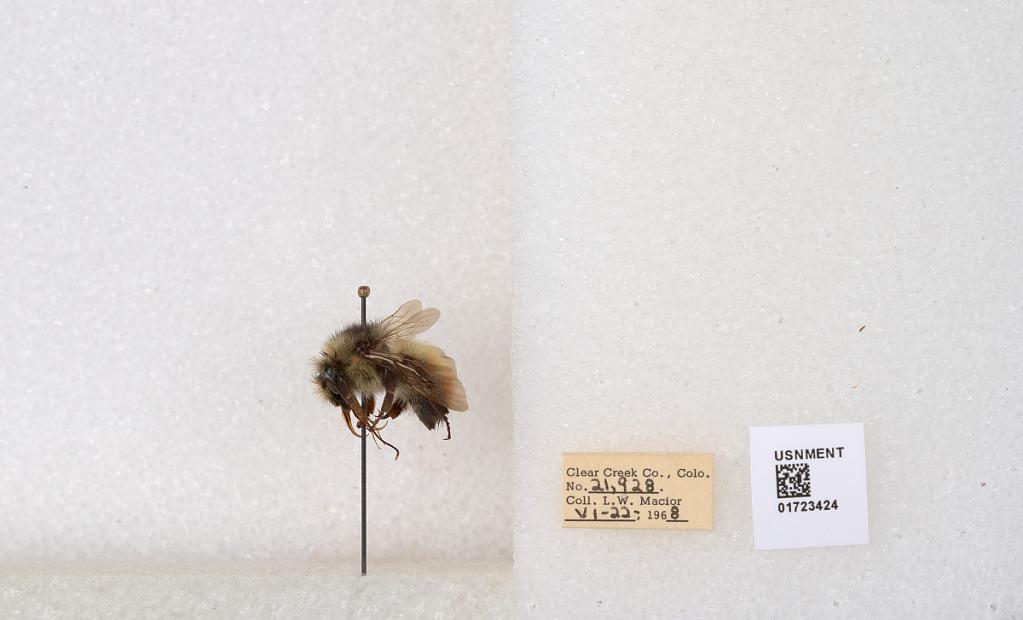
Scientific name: Bombus flavifrons Cresson
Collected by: L. Macior
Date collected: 1968-6-22
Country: United States
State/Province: Colorado
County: Clear Creek
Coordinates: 39.6891, -105.644